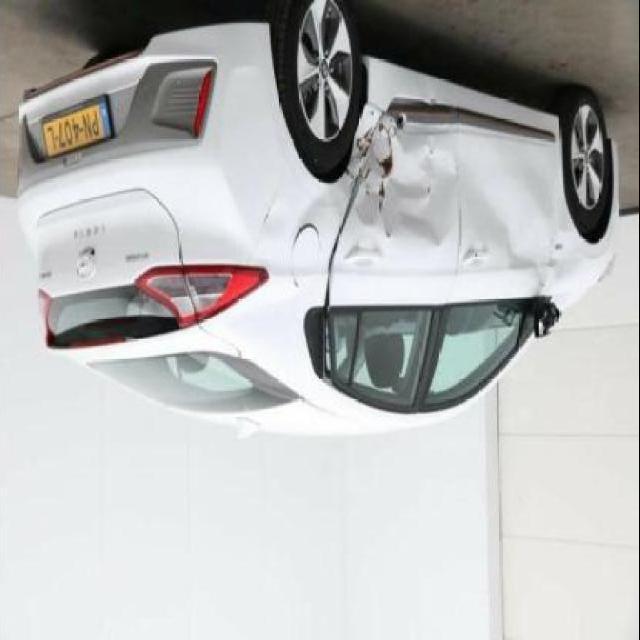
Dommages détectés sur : porte avant gauche, porte arrière gauche, aile arrière gauche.
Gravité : mineur